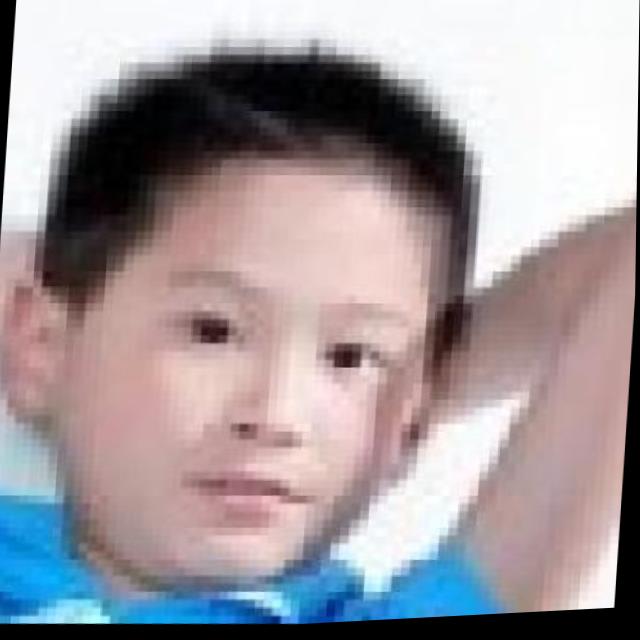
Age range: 0-12